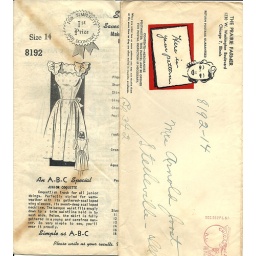
I can really see this dress in a light cotton pink or peach for the spring time.